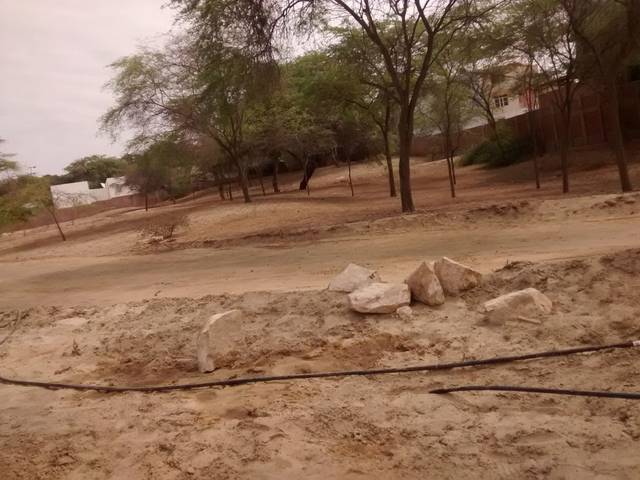
Region: Peru
Coordinates: -5.18, -80.633